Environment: real
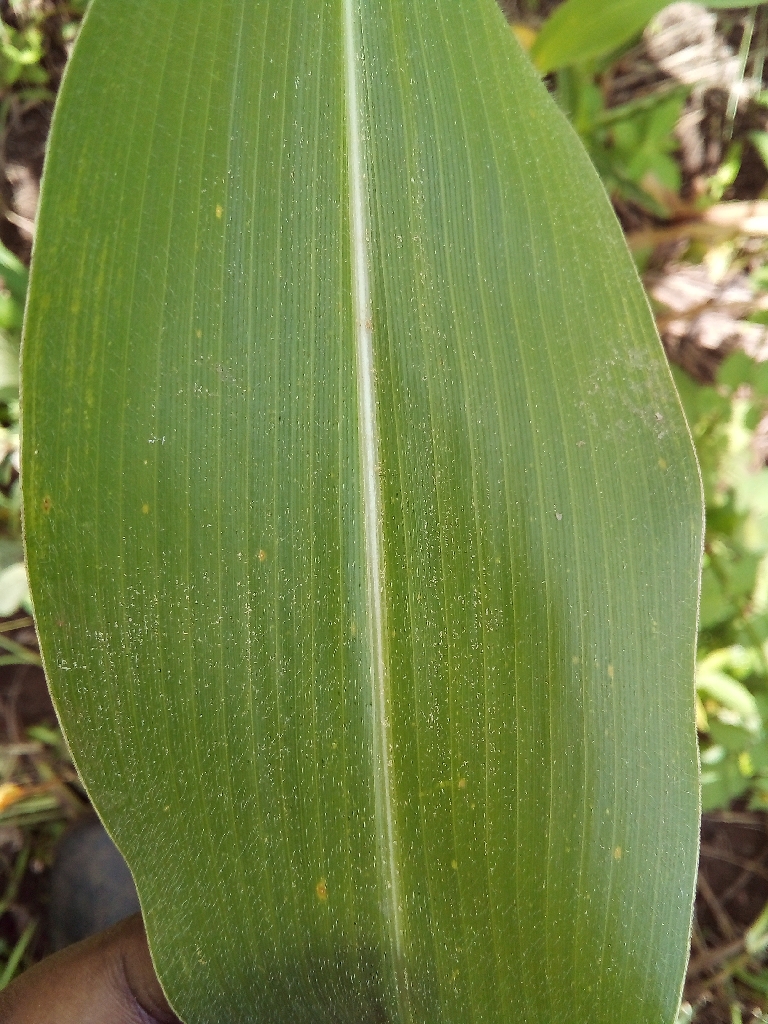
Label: healthy